Merdeka Palace

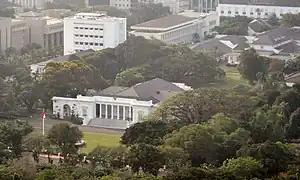
Aerial view of the palace compound

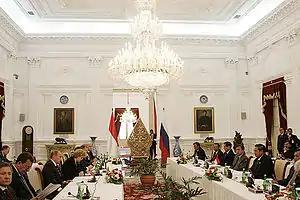
Vladimir Putin meeting Yudhoyono at the Merdeka Palace during the Russian state visit of 2007

The Merdeka Palace serves as an official venue for state events such as the Independence Day ceremony, welcoming (foreign) dignitaries, cabinet meetings, state banquets, and reception of letters of credence from foreign ambassadors. Additionally, it still contains the president's private quarters and offices.